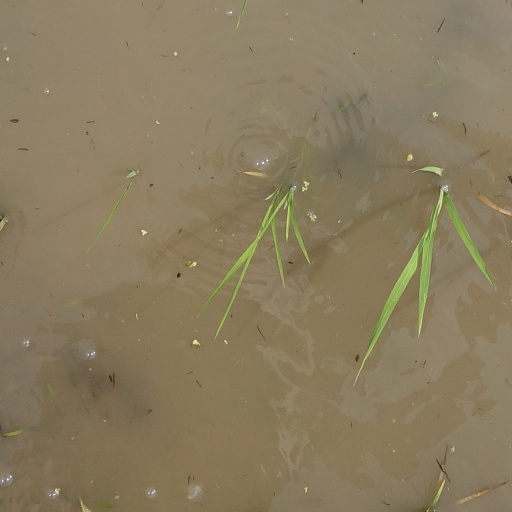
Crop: rice